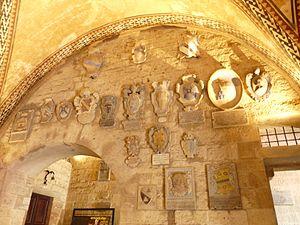
Le Palais des Prieurs se trouve dans le centre historique de Volterra, sur la place du même nom, dans la province de Pise.